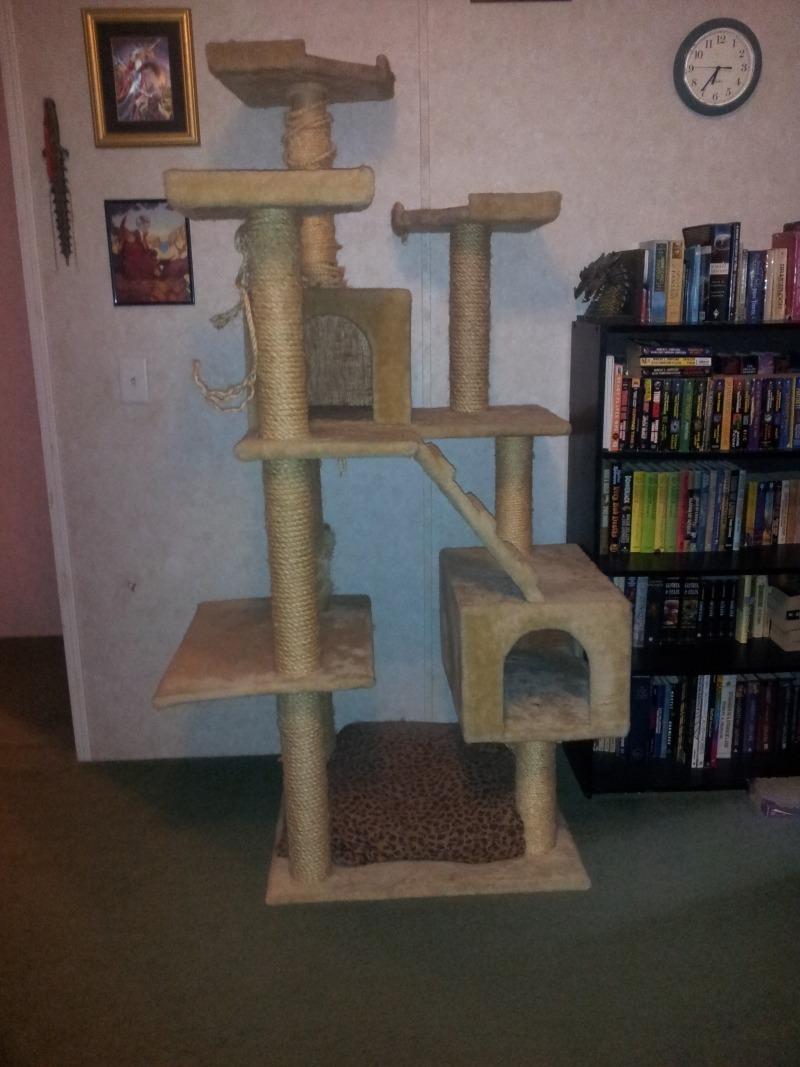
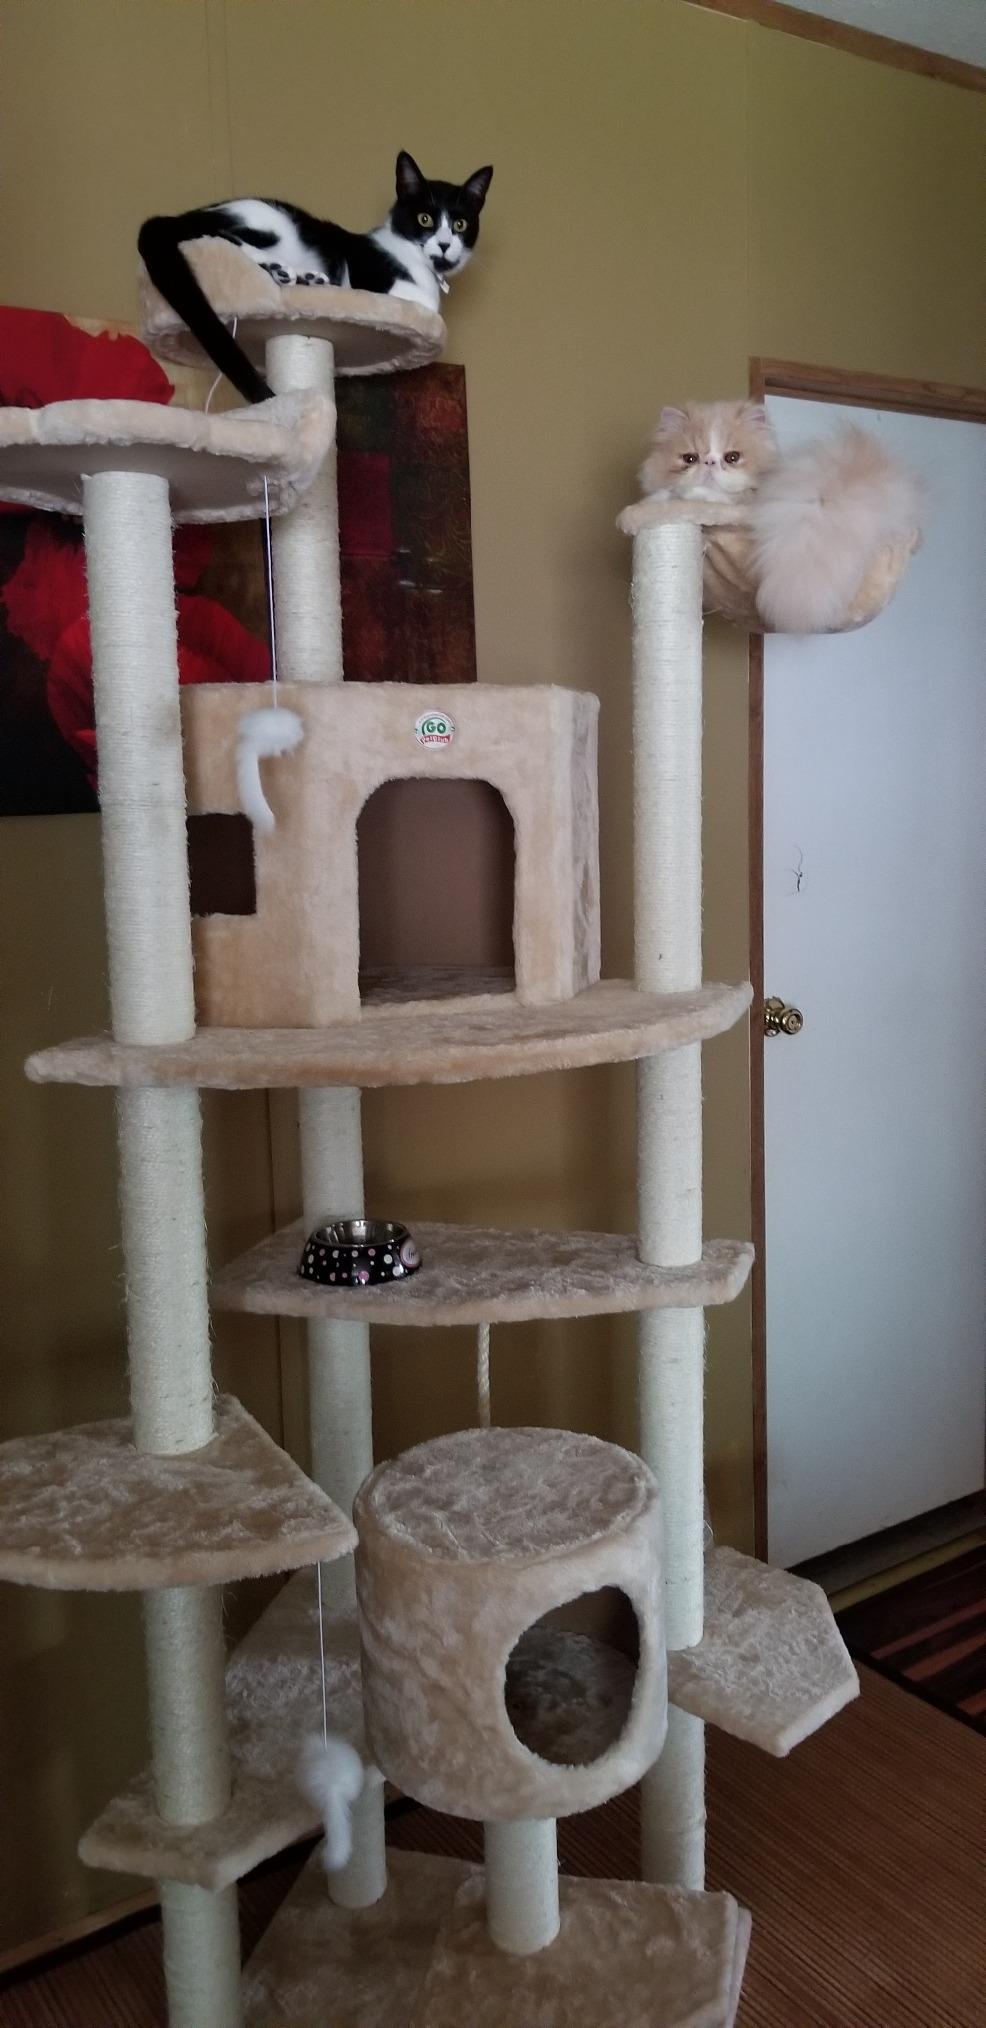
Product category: items_cat tree
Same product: no